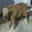
Label: dog